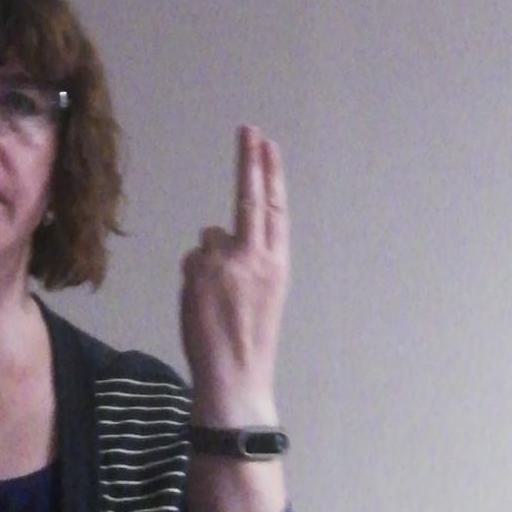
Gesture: two_up_inverted